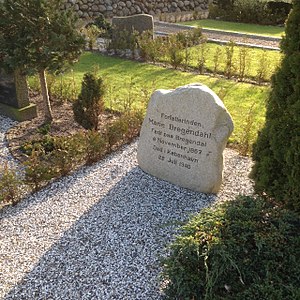
Marie Bregendahl
Marie Bregendahls gravsten på kirkegården i Fly
Gravsten - Marie Bregendahl
Marie Bregendahl f. Sørensen var en dansk forfatterinde, der blev kendt for en roman og ikke mindst en række noveller, der på realistisk og lavmælt vis skildrer bondelivet i hjemstavnen Fjends.